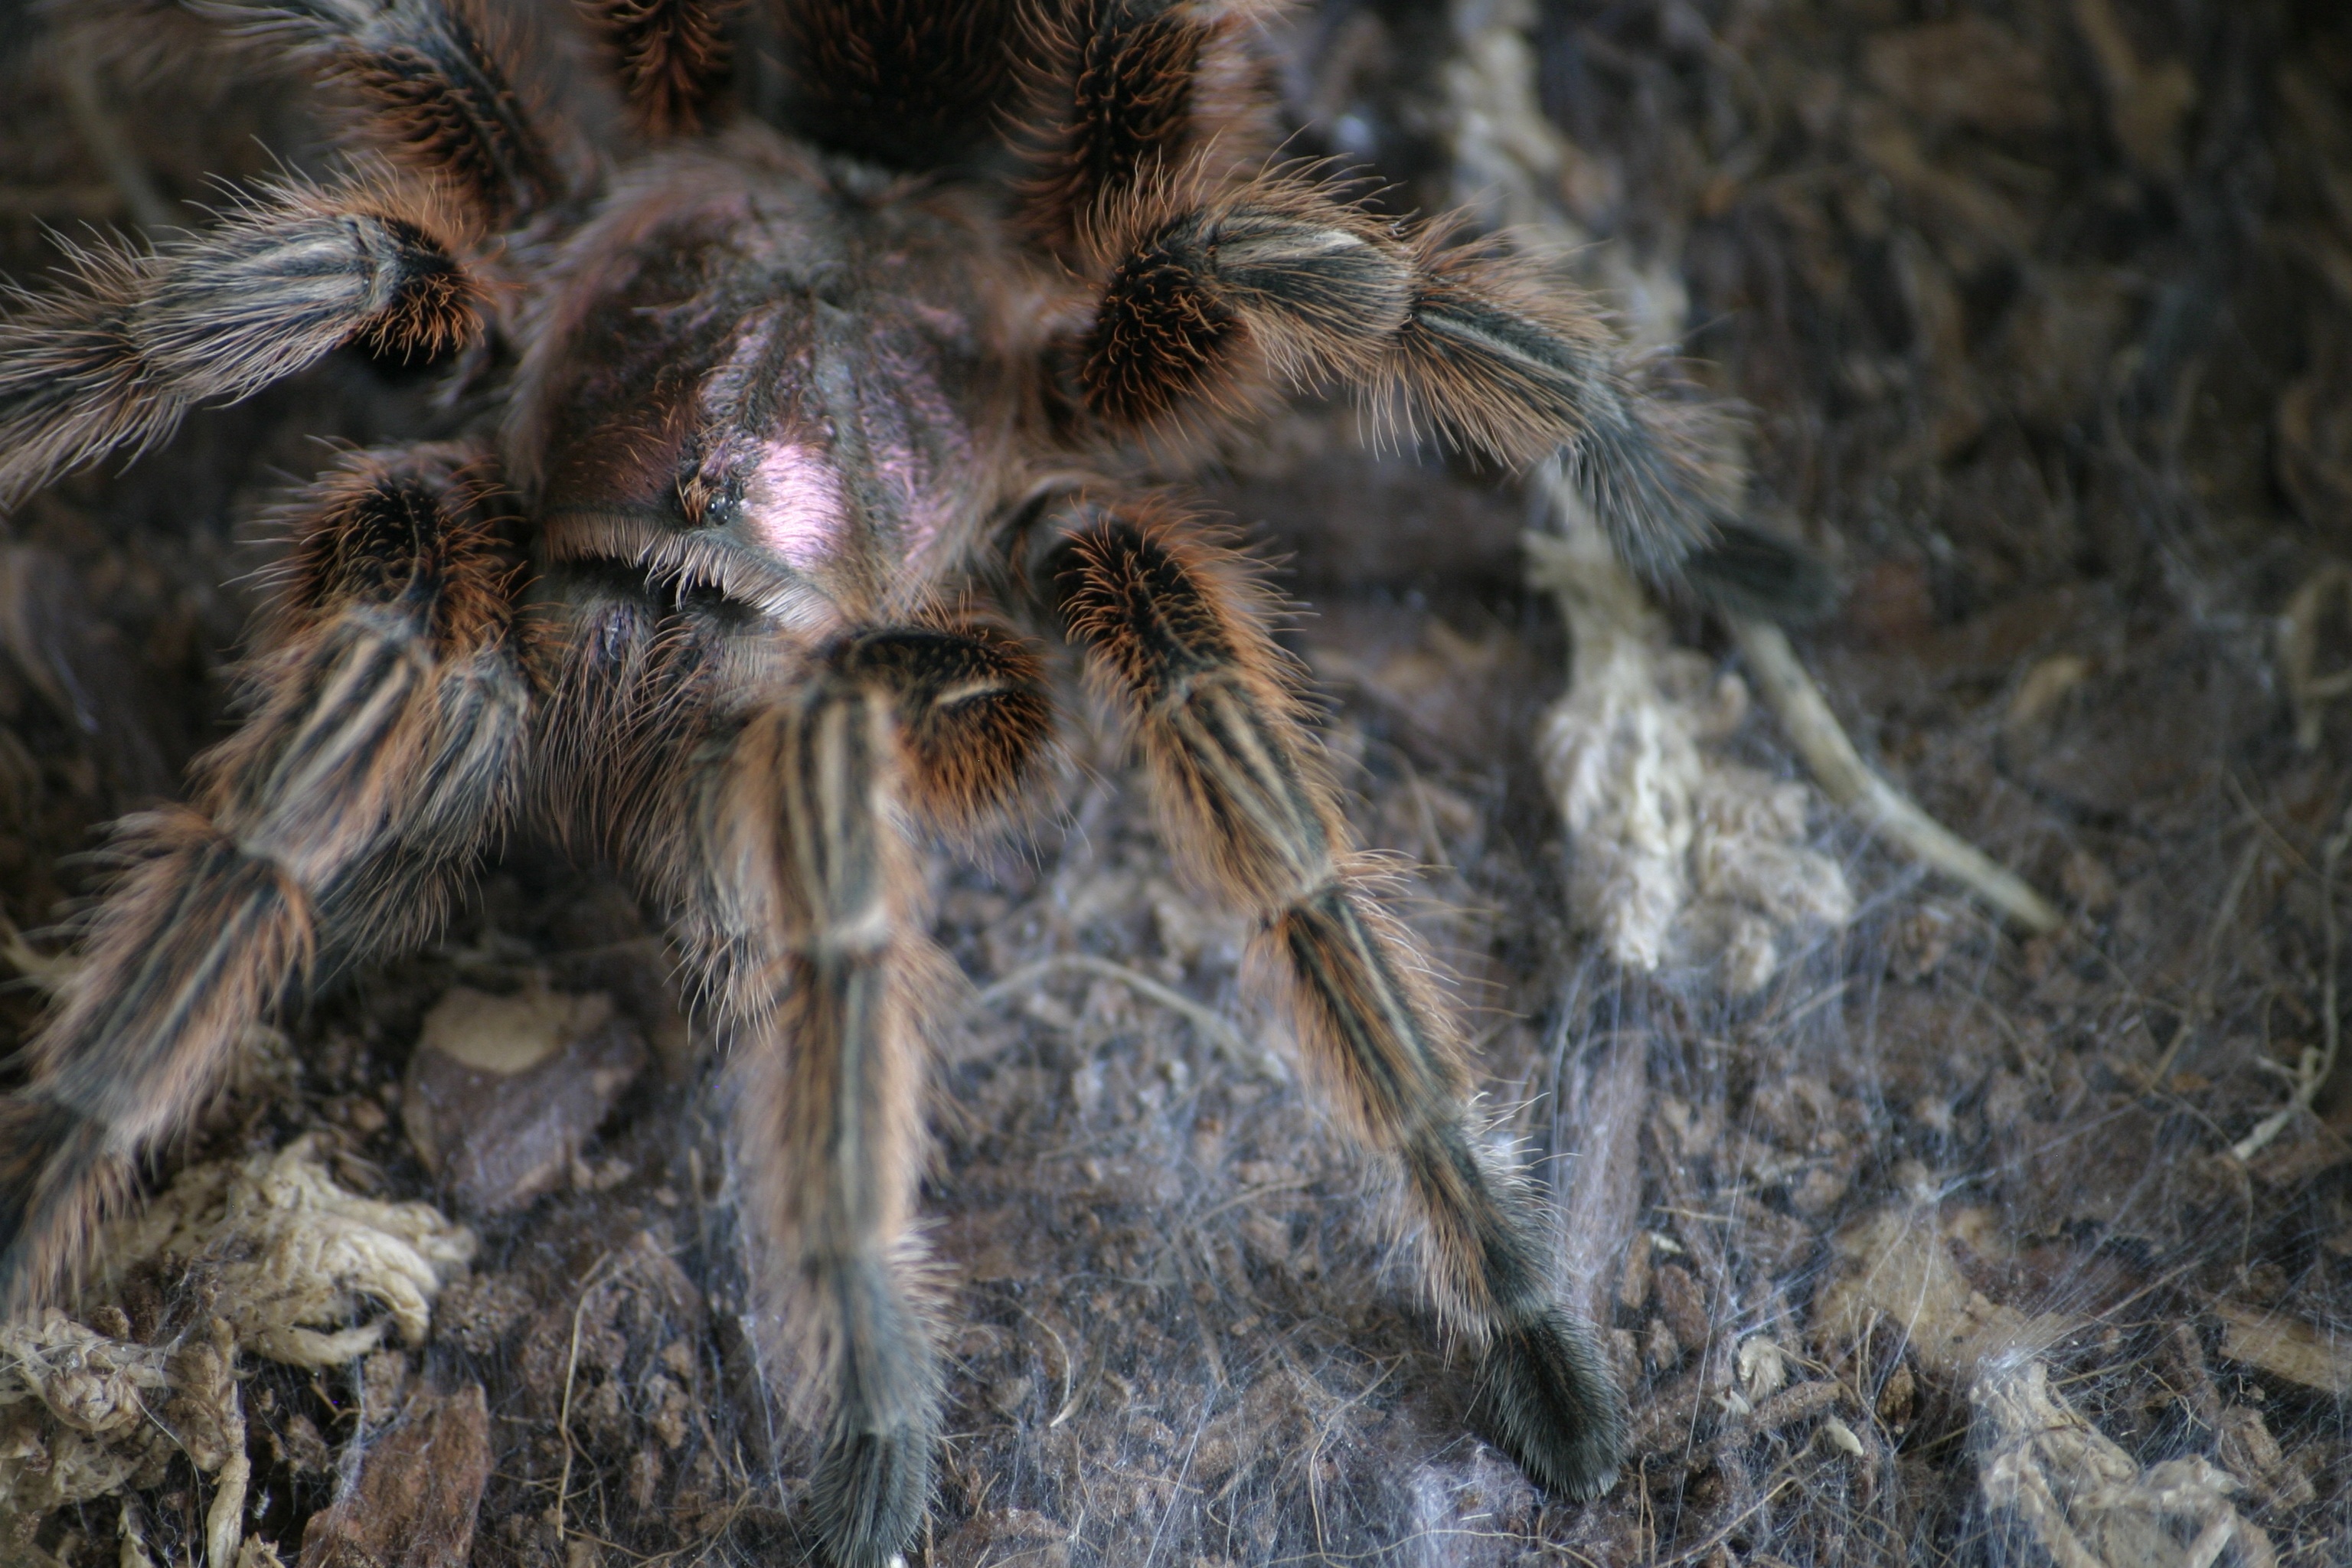
wildlife, insect, macro, brown, fauna, invertebrate, close up, spider, animals, hairy, arachnid, exotic, terrarium, tarantula, macro photography, arthropod, wolf spider, araneus, orb weaver spider